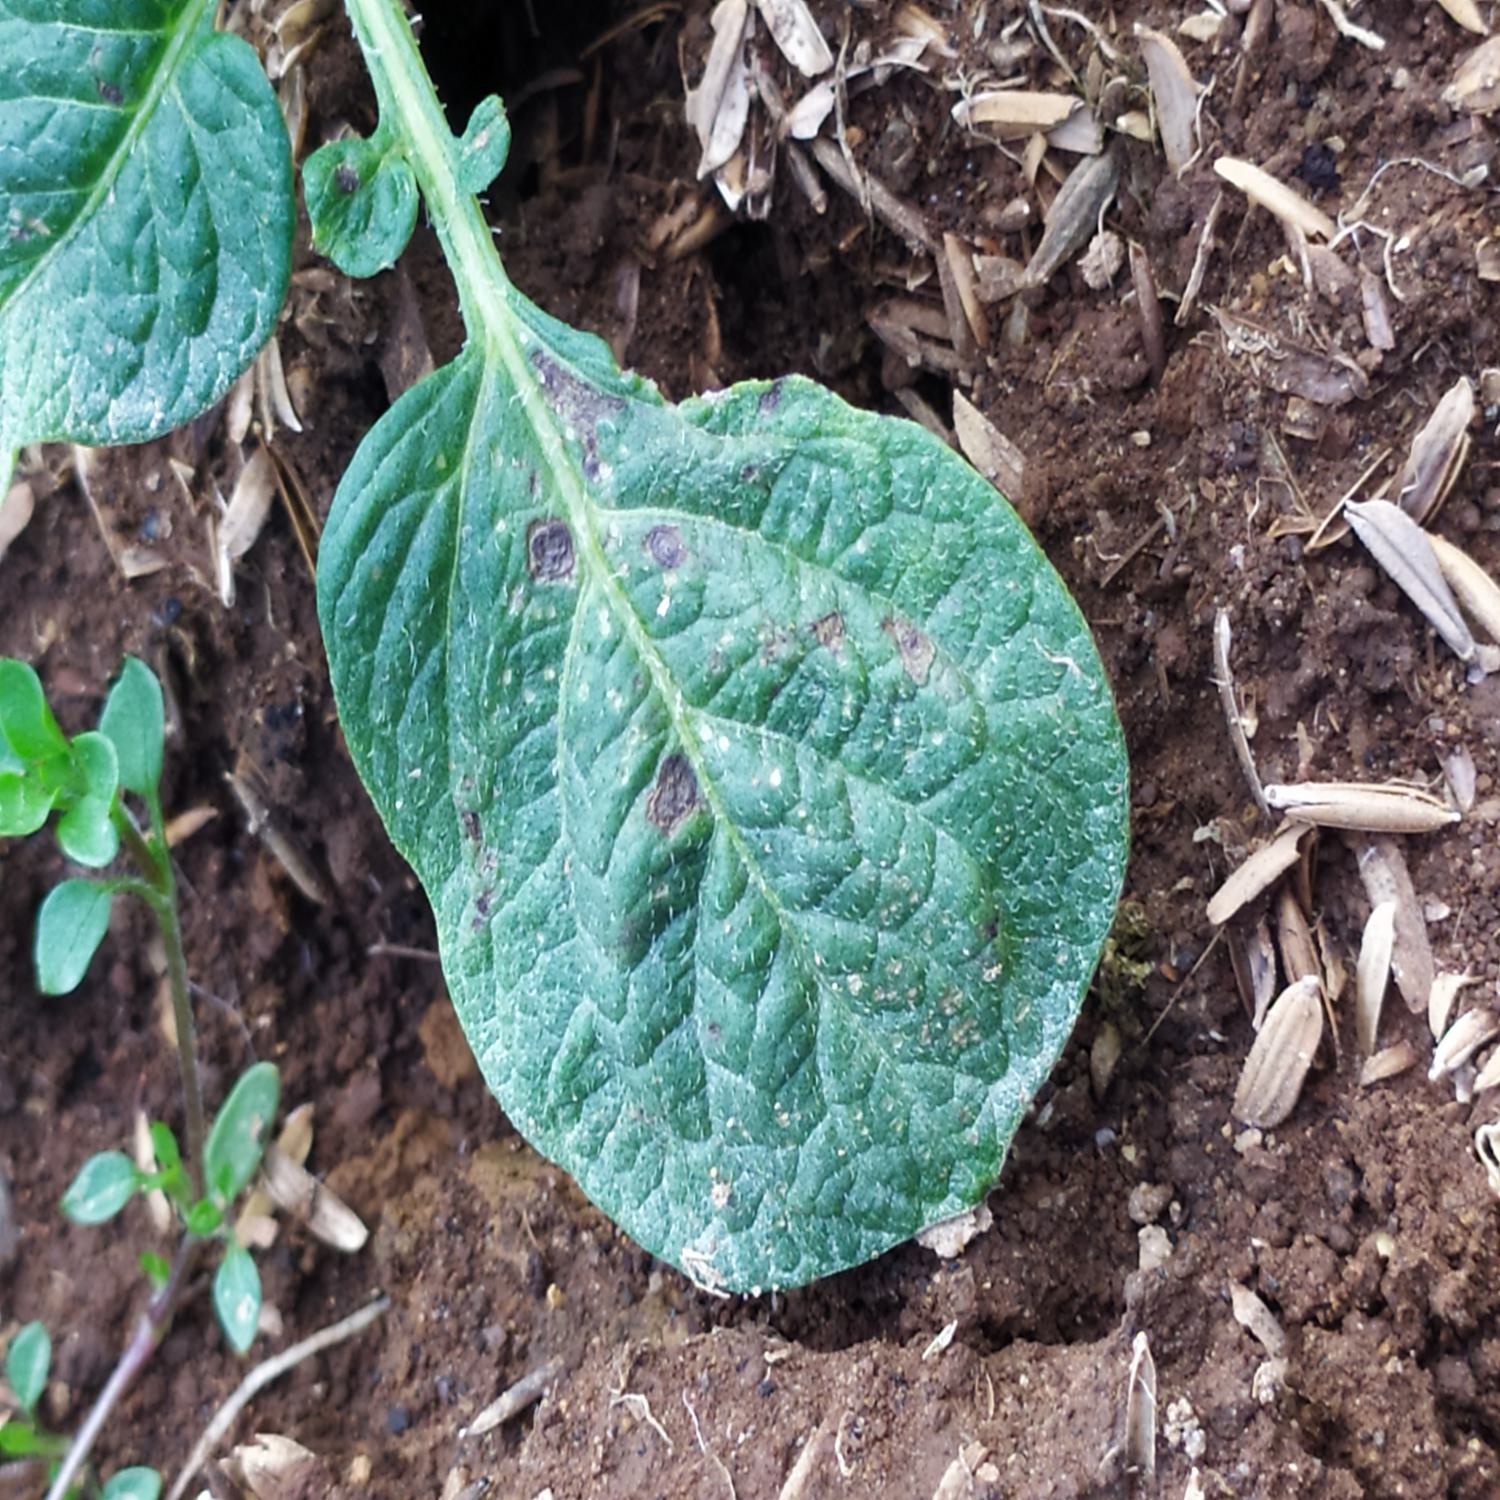
Label: Fungi